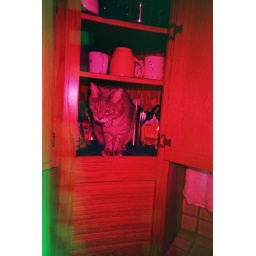
Ely the cat in the cupboard through a red filter.